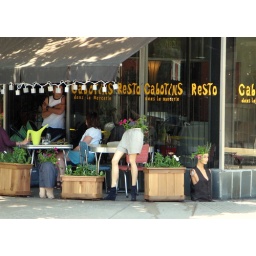
homemade mannequin flower pots at resto cabotion, corner of rue th&amp;eacute;odore et st-catherine in the east end.